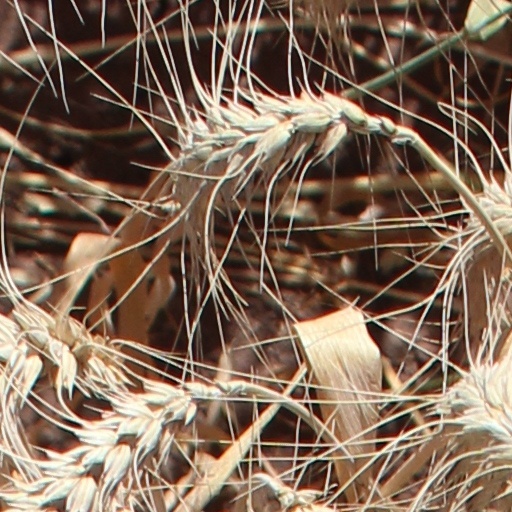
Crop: wheat